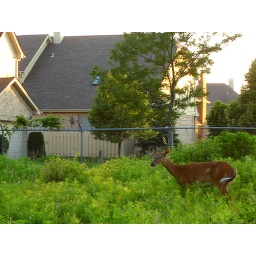
No, the deer in not inside a fence. The house is inside the fence and the deer is free to do what deer do.